Amsterdam Wooden Drydock II

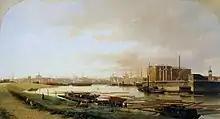
"Amsterdam Wooden Drydock II" in the Westerdok

In November 1842 Amsterdam Wooden Drydock I, the first dry dock of Amsterdam had opened. It was a wooden floating dry dock, and was an immediate success, servicing 64 ships in just under a year. At the time Amsterdam had two large wet docks: Westerdok and Oosterdok. Drydock I was situated in the more important Oosterdok.